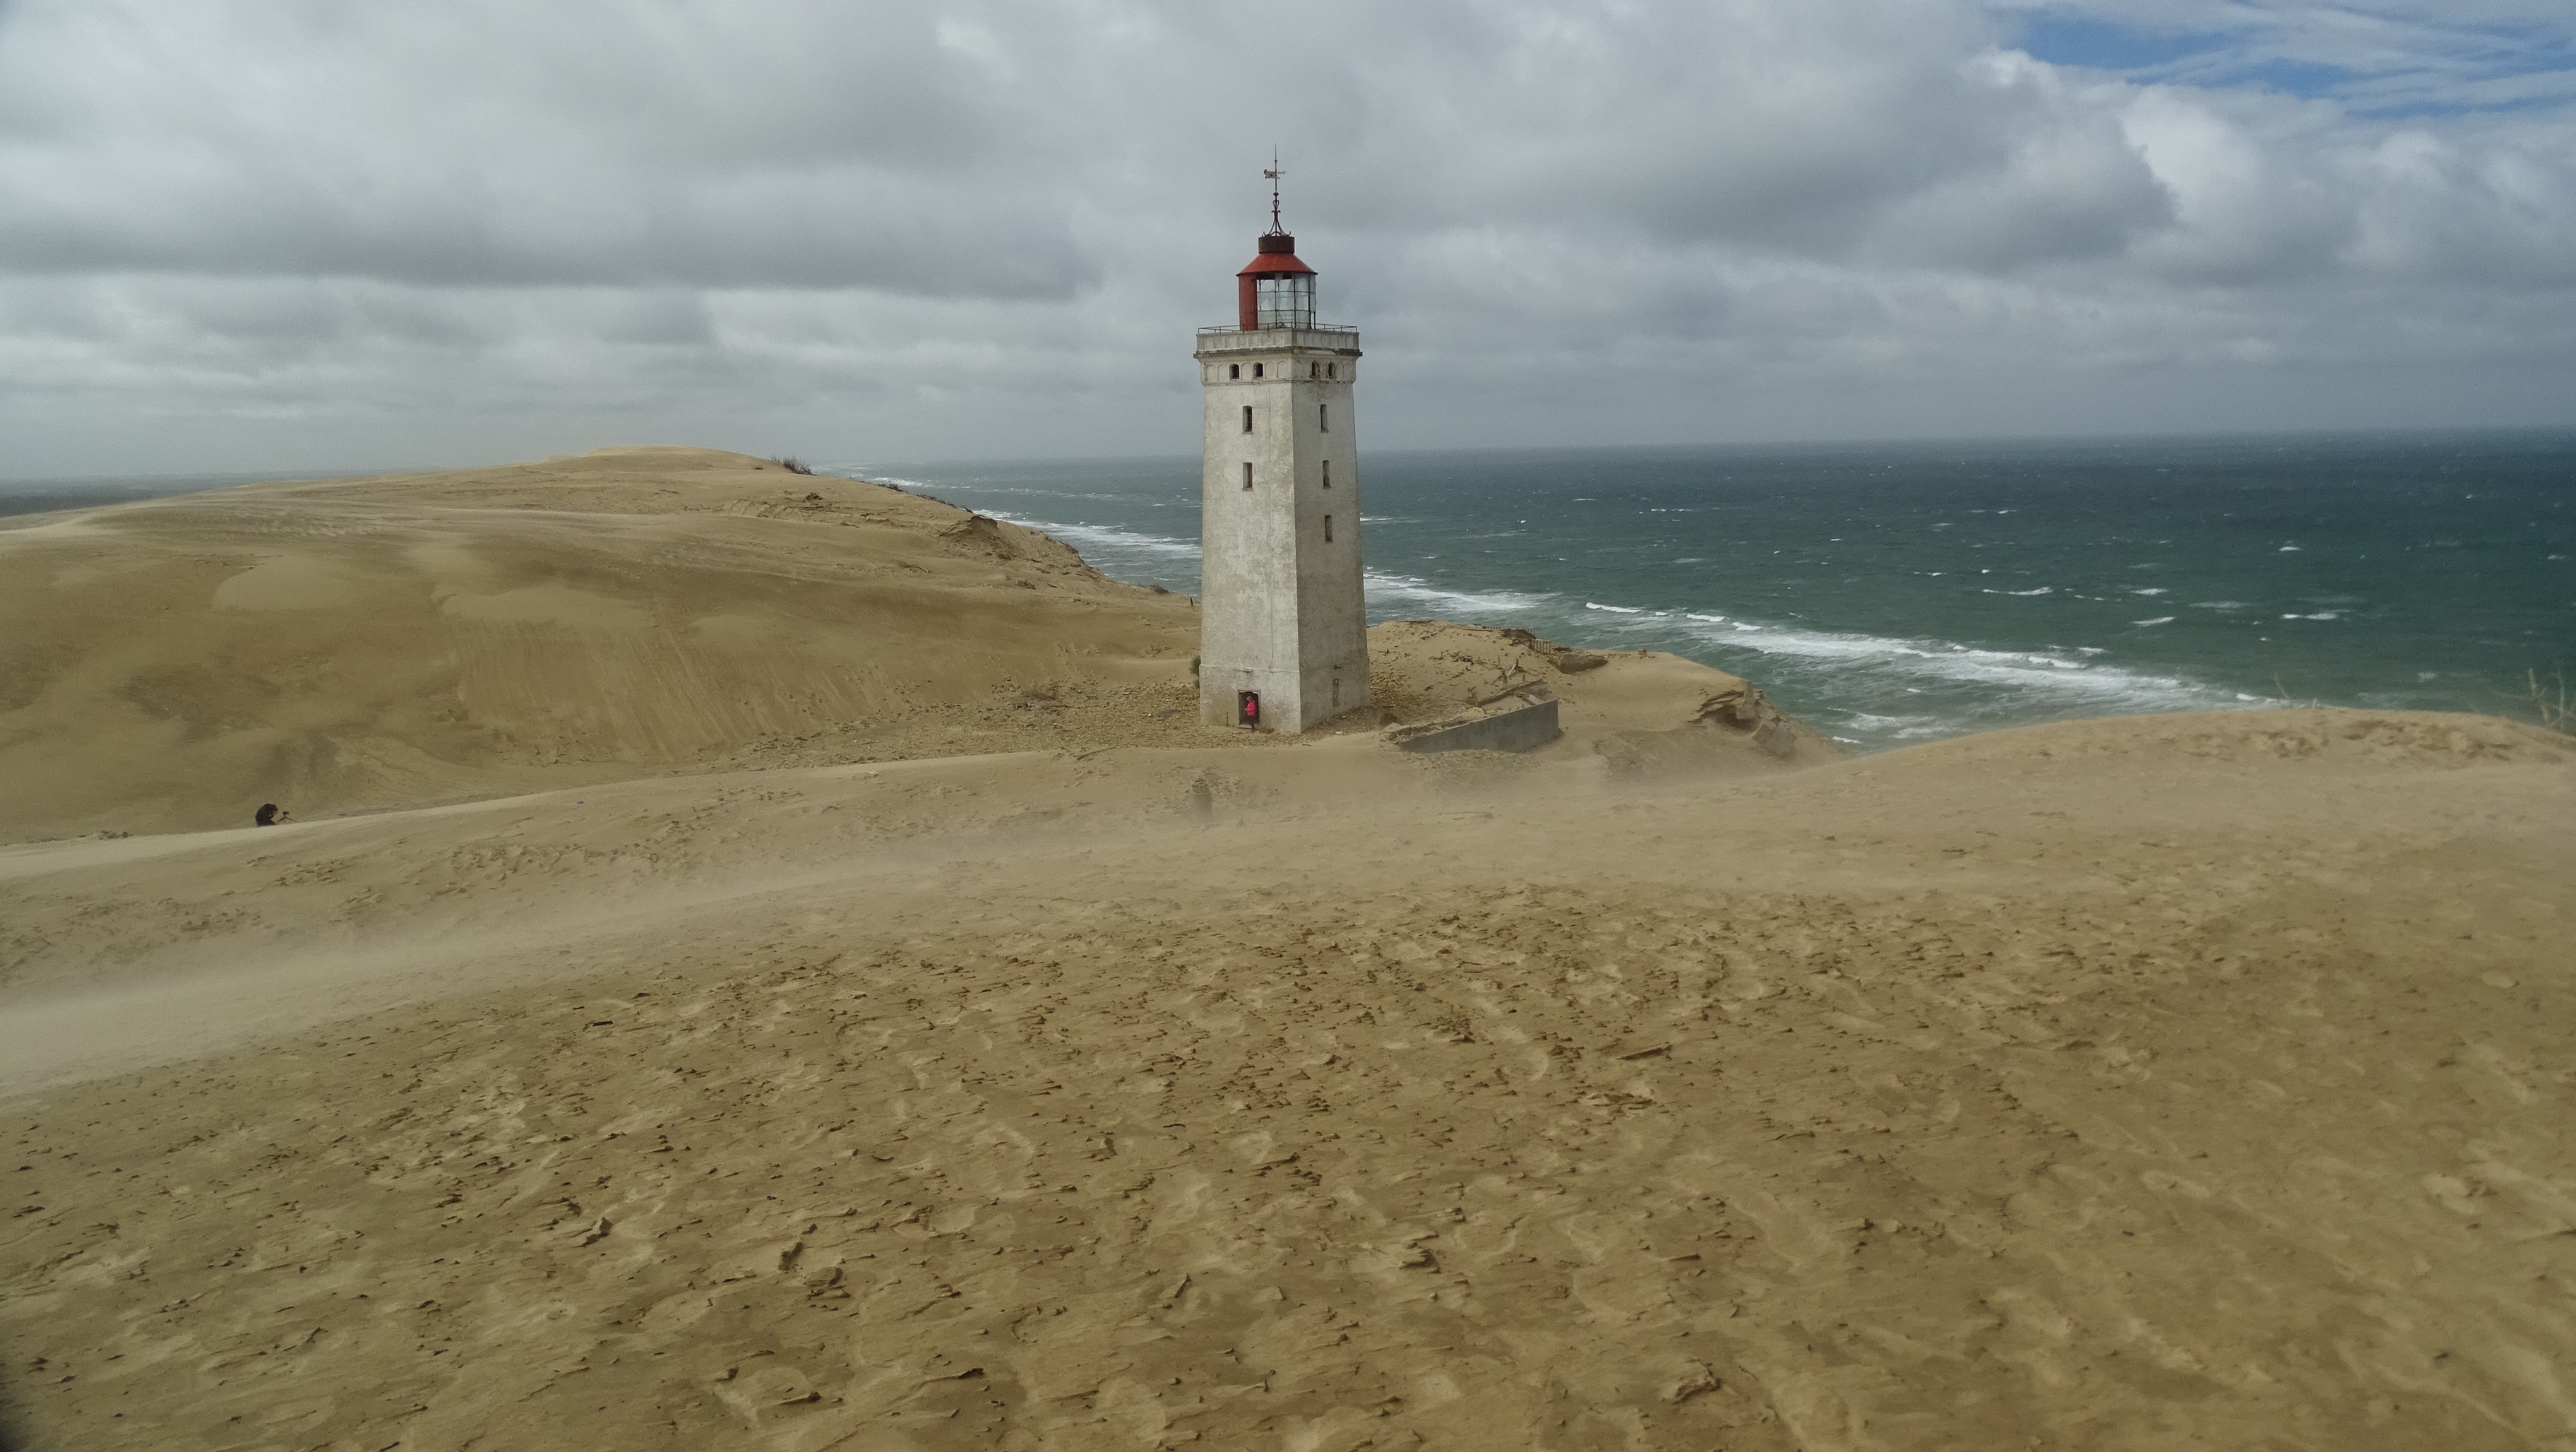
beach, sea, coast, sand, ocean, lighthouse, shore, cliff, tower, terrain, material, denmark, north sea, cape, rudbjerg knude, natural environment